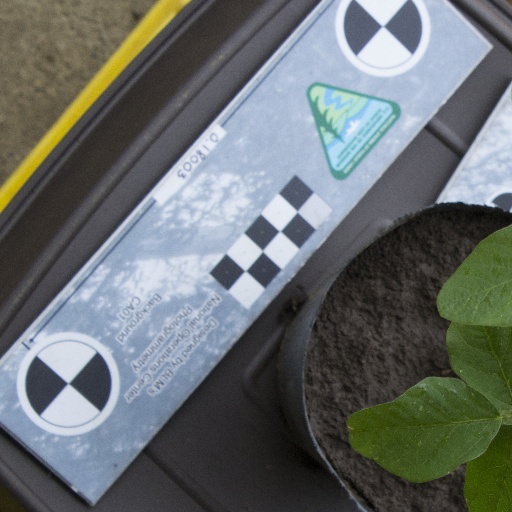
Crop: soybean